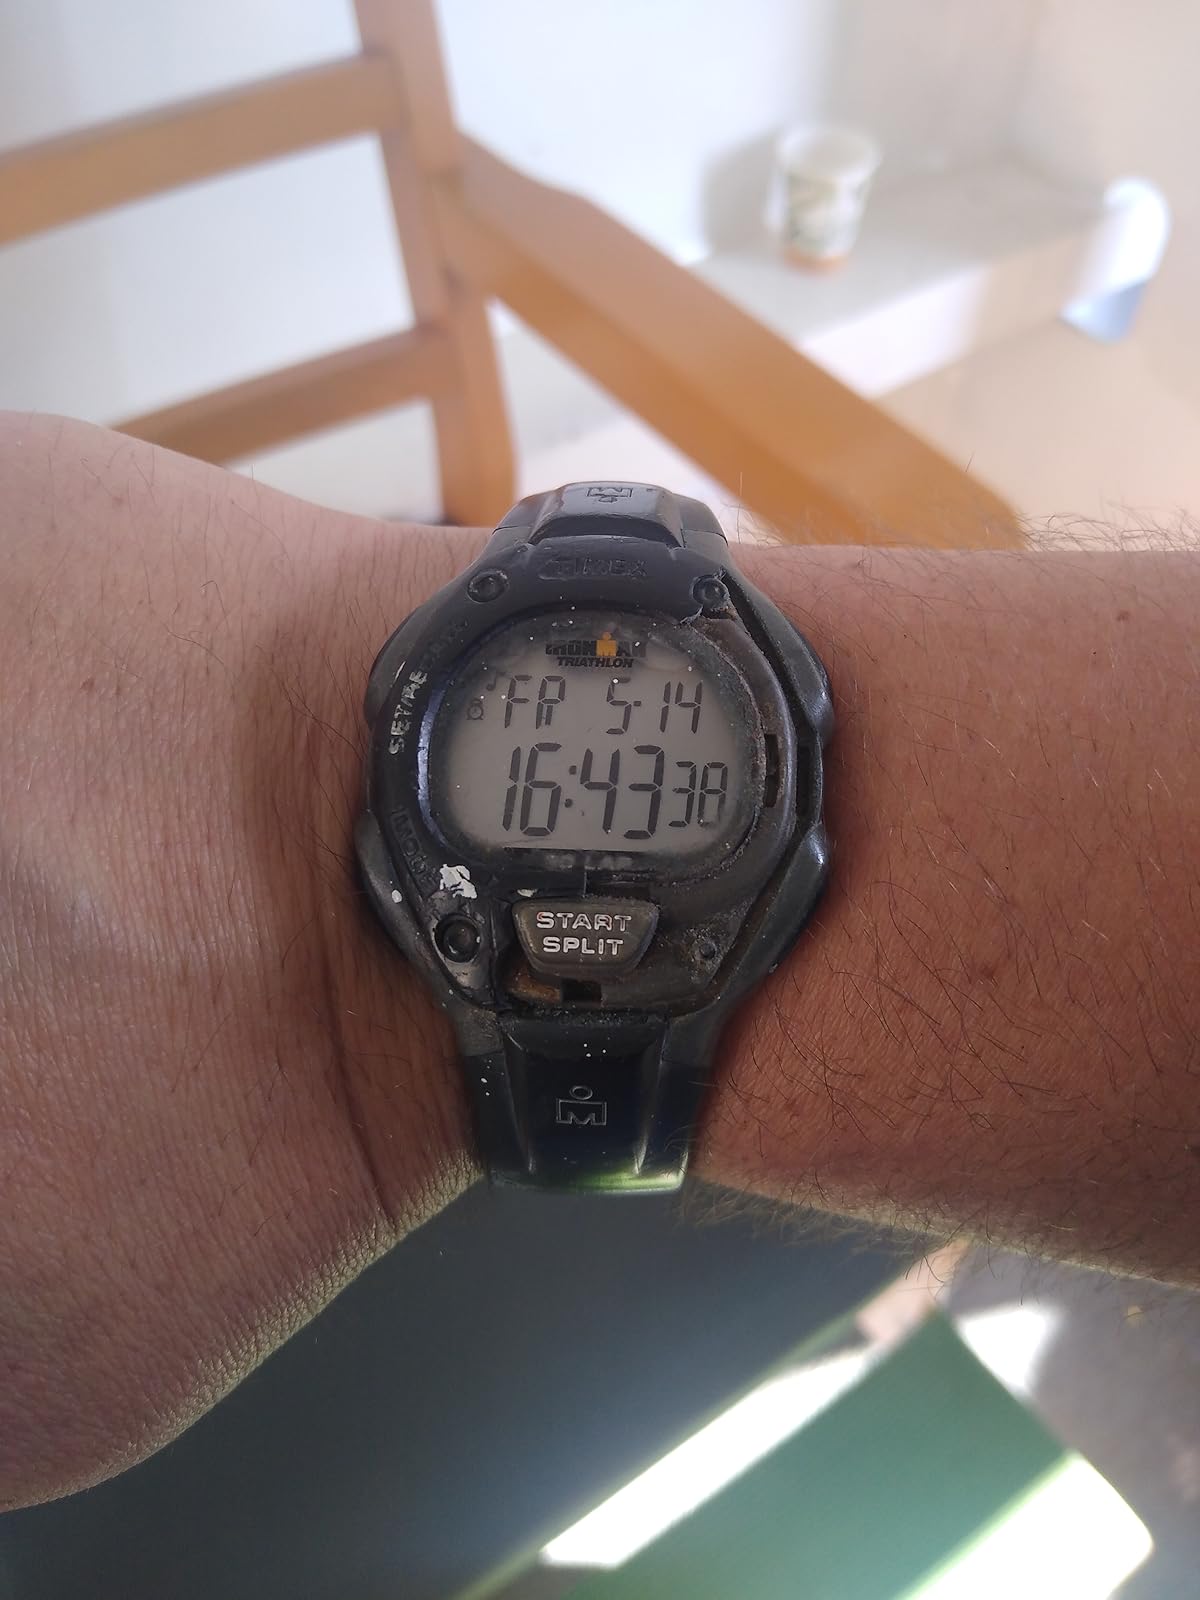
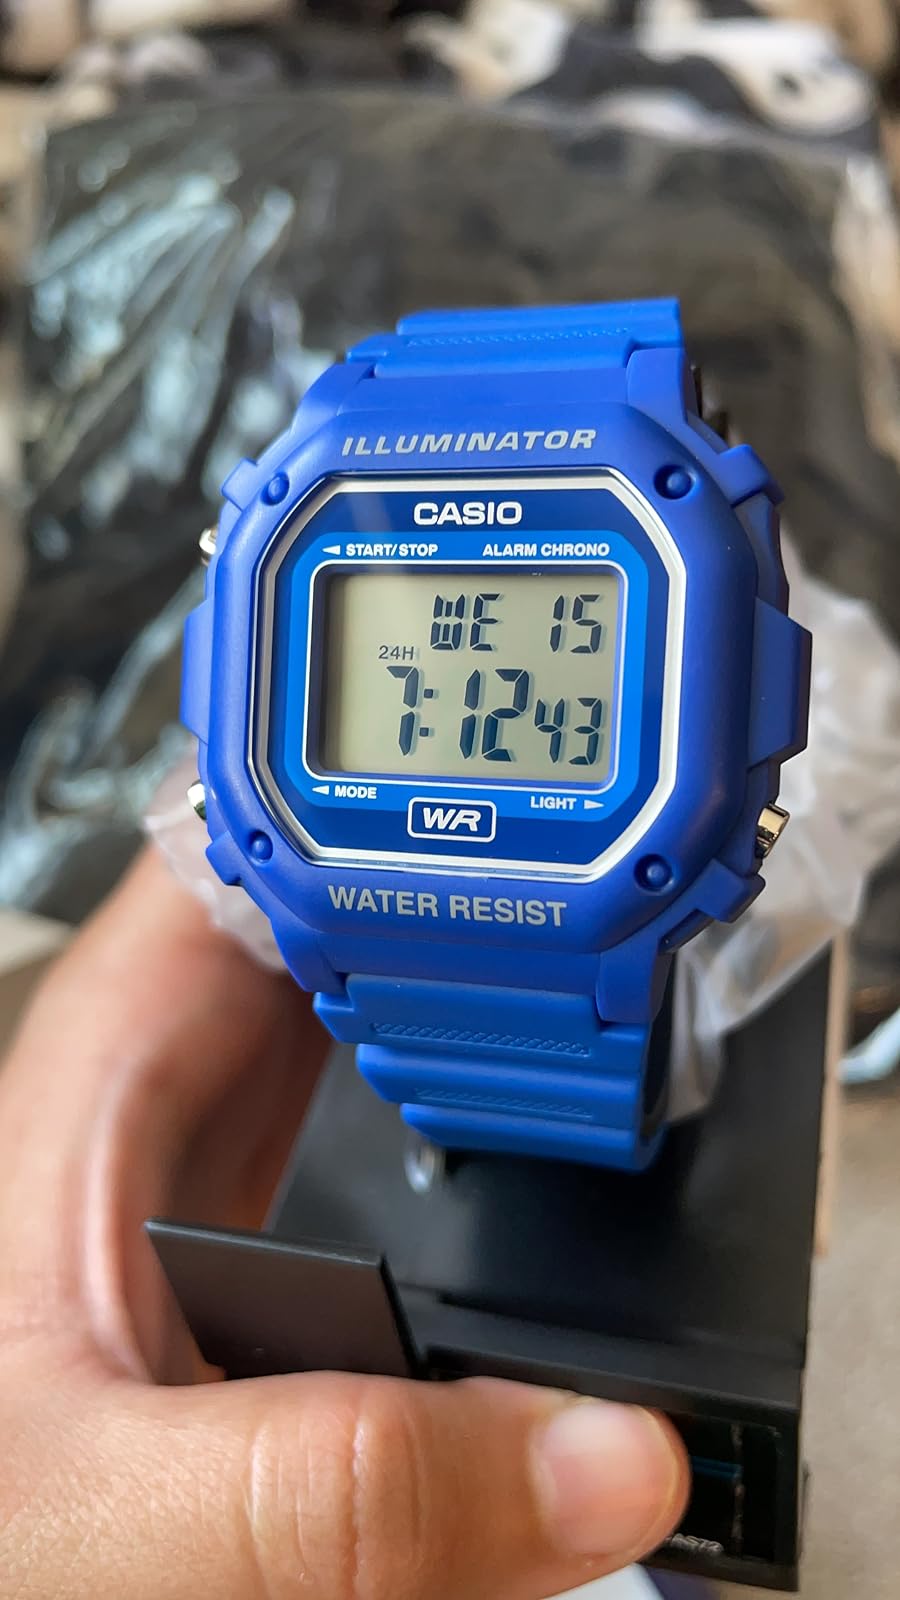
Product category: accessories_watch
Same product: no